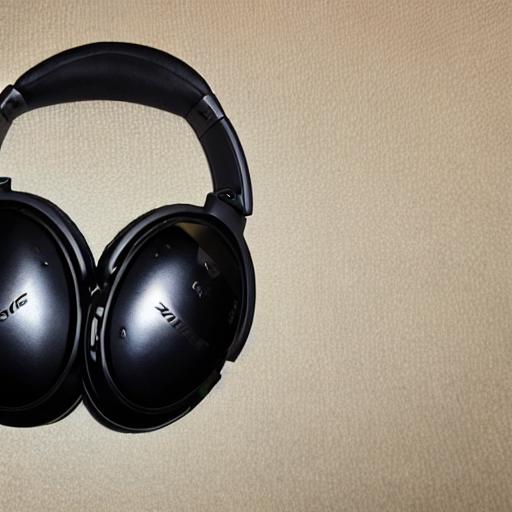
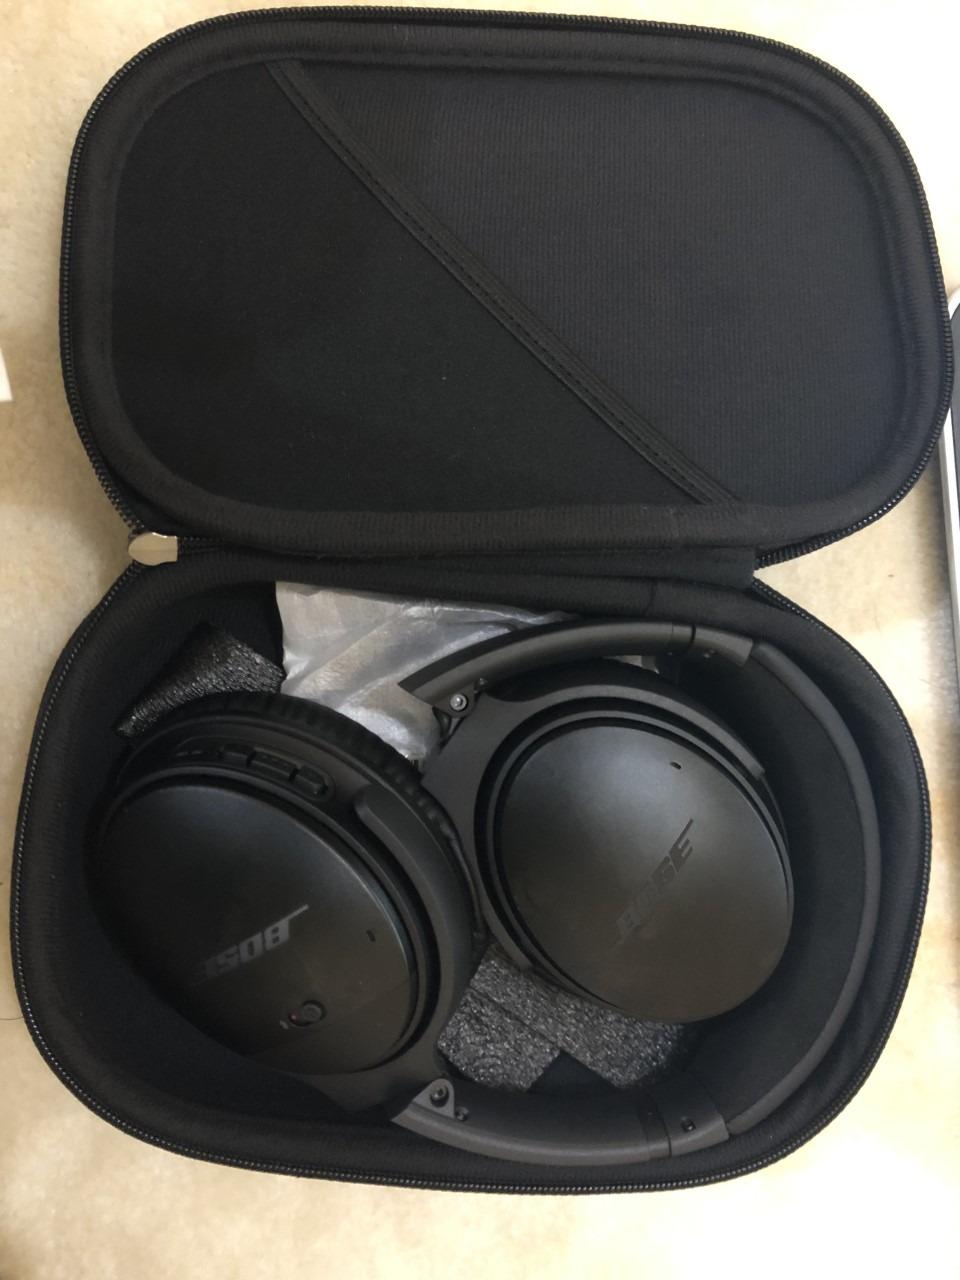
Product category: headphones
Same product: no